Jack Cornwell

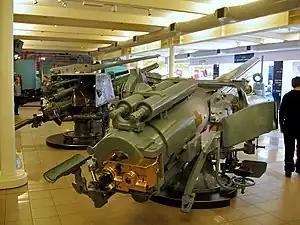
Cornwell's gun on display at the Imperial War Museum.

The Boy Scouts Association created an award in his honour, the Cornwell Scout Badge, which is still used by Scout associations throughout the Commonwealth. It is awarded to youth participants in respect of pre-eminently high character and devotion to duty, together with great courage and endurance. Camp Cornwell, established in 1925 as the headquarters for Western Australian Sea Scouts is situated at Pelican Point on the Swan River near Perth.